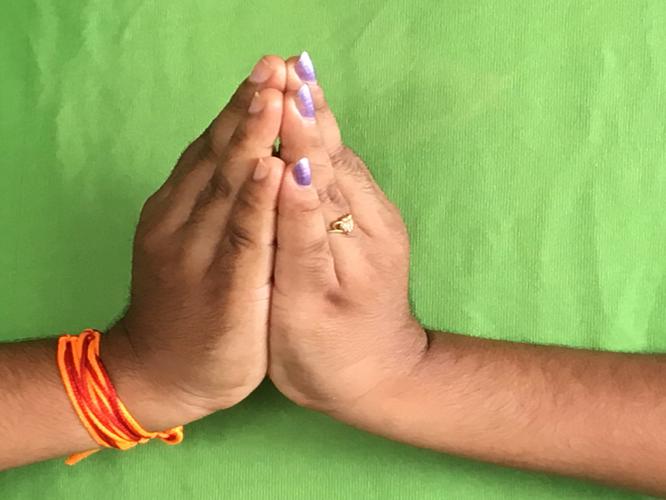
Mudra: Kapotham
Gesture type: double_hand